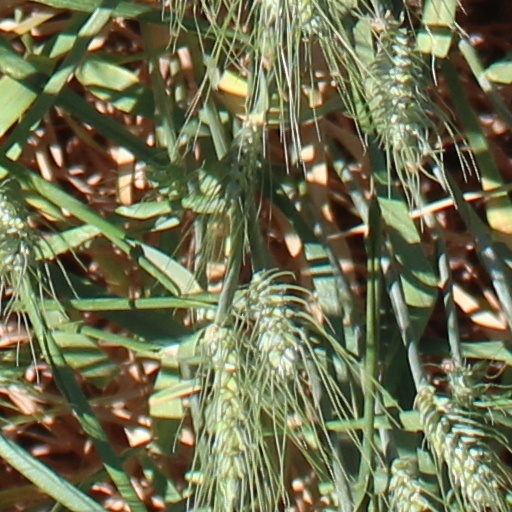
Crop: wheat